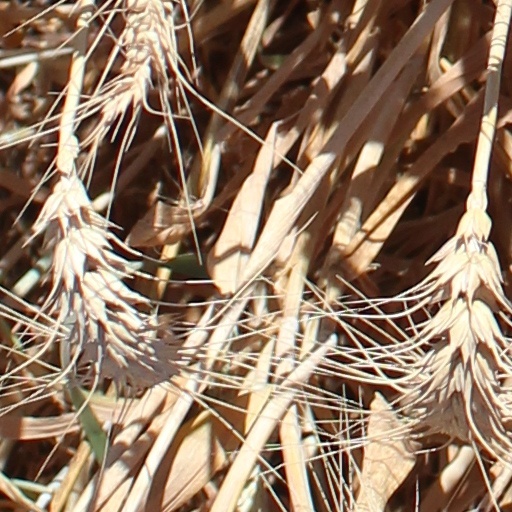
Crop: wheat